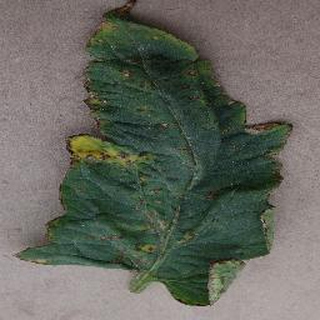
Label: tomato_bacterial_spot